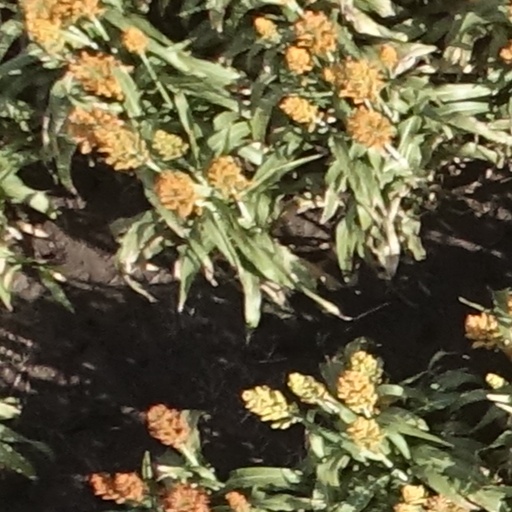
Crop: sorghum